2012–13 Uganda Super League

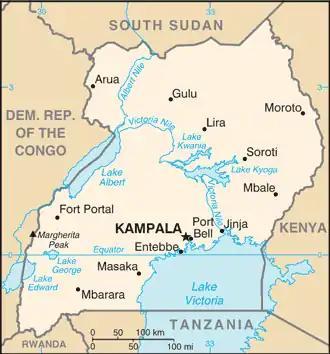
Uganda.

Some of the Kampala clubs may on occasions also play home matches at the Mandela National Stadium.